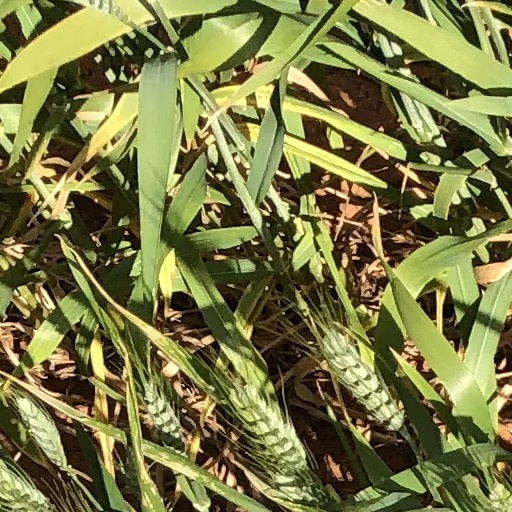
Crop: wheat